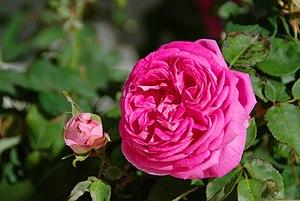
Rose de Sayada, Tunisie